Staal brothers

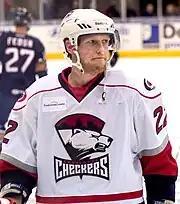
Jared Staal with the Checkers in 2013

Jared Staal (born August 21, 1990) is the youngest and the only brother to shoot right-handed. He played major junior for the Sudbury Wolves and played with his brother Marc during the 2006–07 season. Jared was taken 49th overall by the Phoenix Coyotes in the 2008 NHL Entry Draft, the only brother to be drafted by a Western Conference team. In 2009, Jared signed an amateur tryout contract with the Coyotes' AHL affiliate, the San Antonio Rampage. He appeared for five games with the Rampage before being sent back to the Sudbury Wolves. On May 13, 2010, the Carolina Hurricanes, the team his brothers Eric and Jordan played for, acquired his rights from the Coyotes for a 5th round draft pick. The next day, the Hurricanes signed Jared to a three-year entry-level contract. Jared began the 2010–11 season with the Hurricanes' AHL affiliate, the Charlotte Checkers. However, after 12 games, he was sent to the ECHL to play for the Florida Everblades but was later recalled. He returned to the Checkers for the 2011–12 season but was loaned to the Providence Bruins, the AHL affiliate of the Boston Bruins. On April 24, 2013, the Hurricanes recalled Jared for his only two NHL games where he played alongside brothers Eric and Jordan. He played the 2017–18 season in the EIHL for the Edinburgh Capitals.